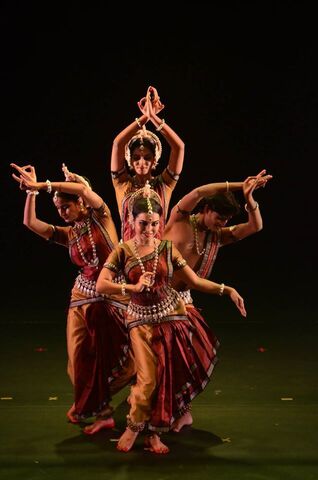
Dance form: odissi